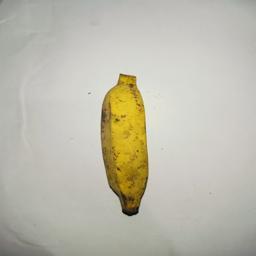
Ripeness: Ripe